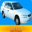
Label: automobile